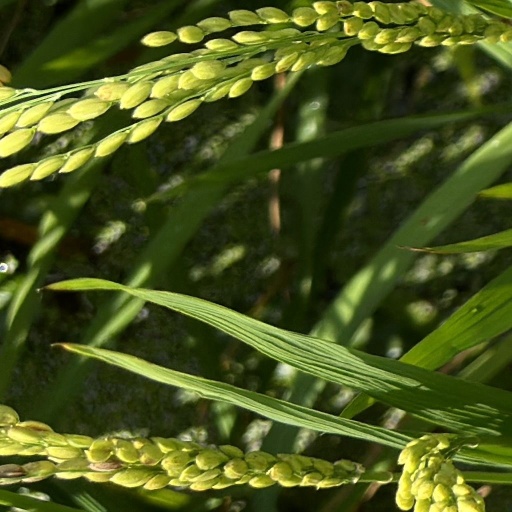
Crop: rice